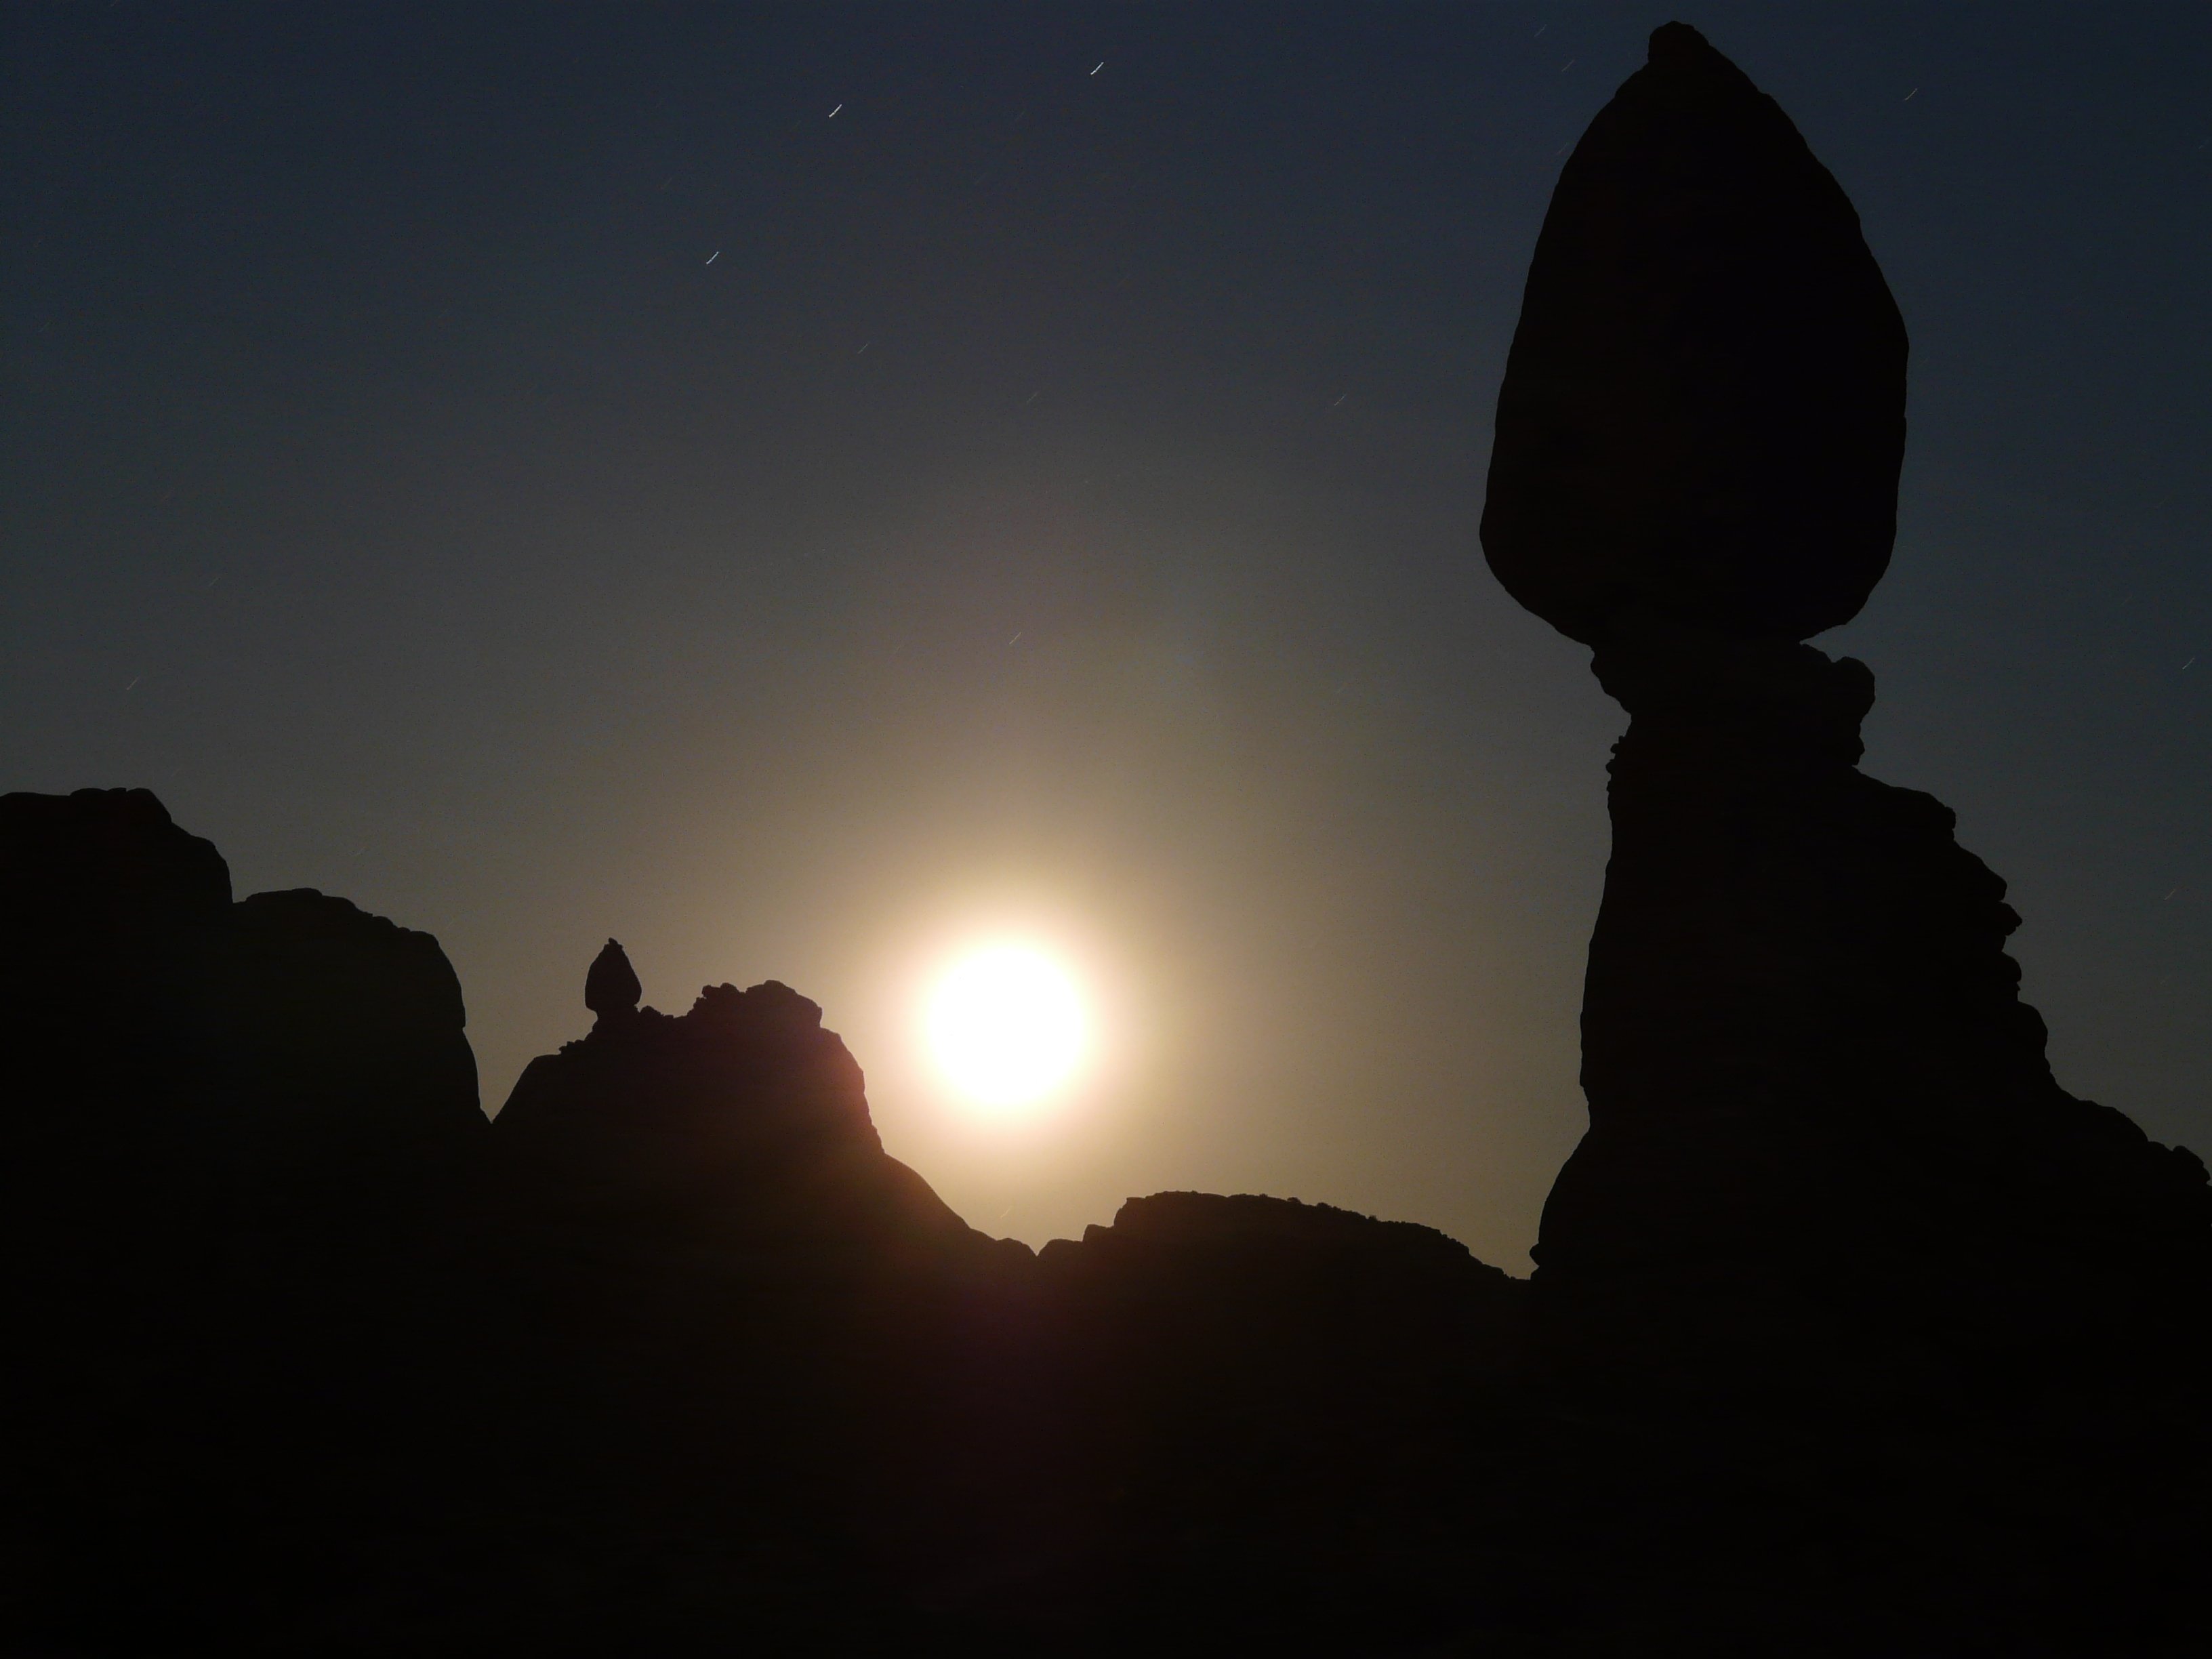
horizon, silhouette, mountain, light, cloud, sky, sun, sunrise, sunset, night, sunlight, morning, dawn, atmosphere, mystical, dusk, evening, usa, darkness, moon, national park, moonlight, utah, magic, arches national park, screenshot, mysticism, balanced rock, astronomical object, atmospheric phenomenon, atmosphere of earth